Slaves' Prison

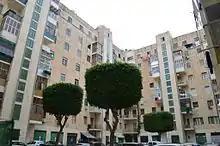
Courtyard of flats

By 1631, part of the building was used as the "Infermeria delle Schiavi", a hospital where ill land-bound slaves were treated. Sick galley slaves were not treated there but at the Great Magazine Ward of the nearby Sacra Infermeria.